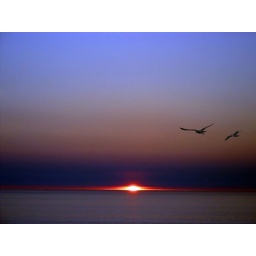
Just two birds above the coast of holland